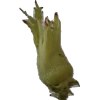
Label: peanut_shell_1x